Cathy Barriga

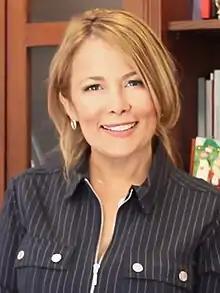
Barriga in 2016

Cathy Carolina Barriga Guerra (born 8 April 1973, née Catherine Carolina Barriga) is a television figure, licensed psychologist,Chilean politician and adult content creator on the Onfayer platform, who served as mayor of Maipú. In January 2024, she was charged with fraud against the Treasury and falsification of public instruments, causing her to be placed under house arrest while the investigation continues.